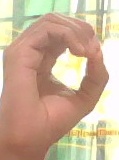
ASL sign: O